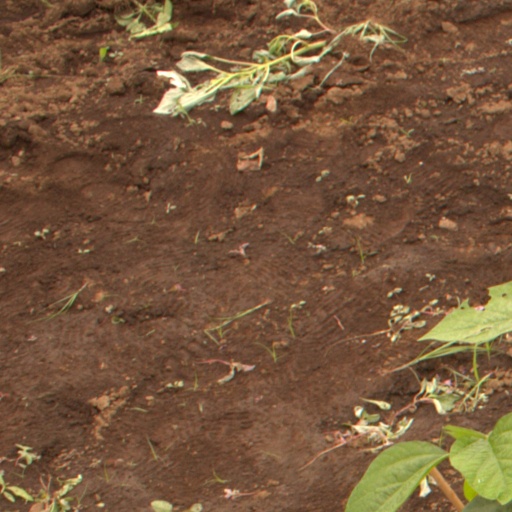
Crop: soybean